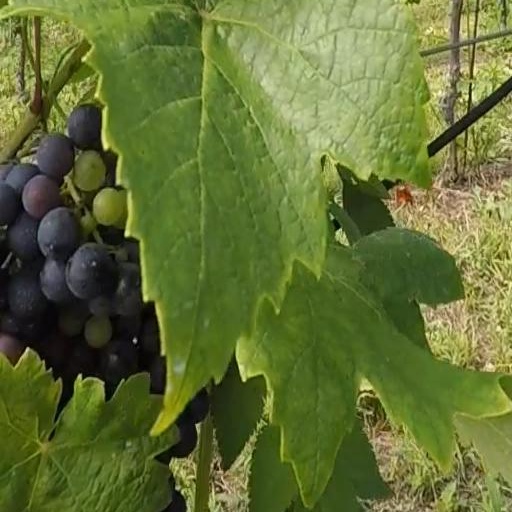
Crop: grape